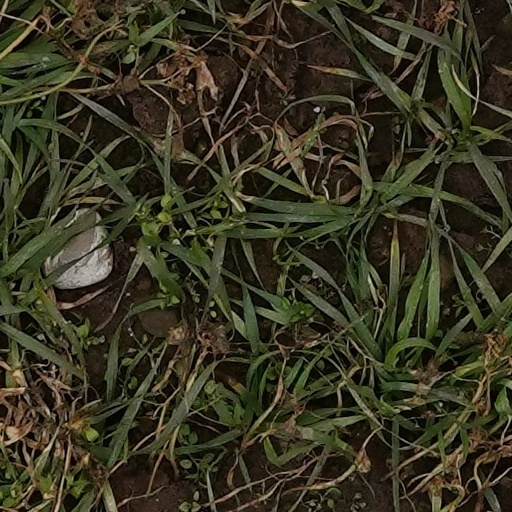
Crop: wheat